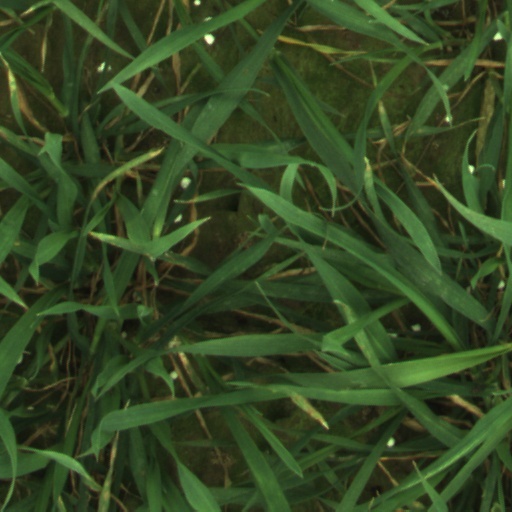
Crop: wheat